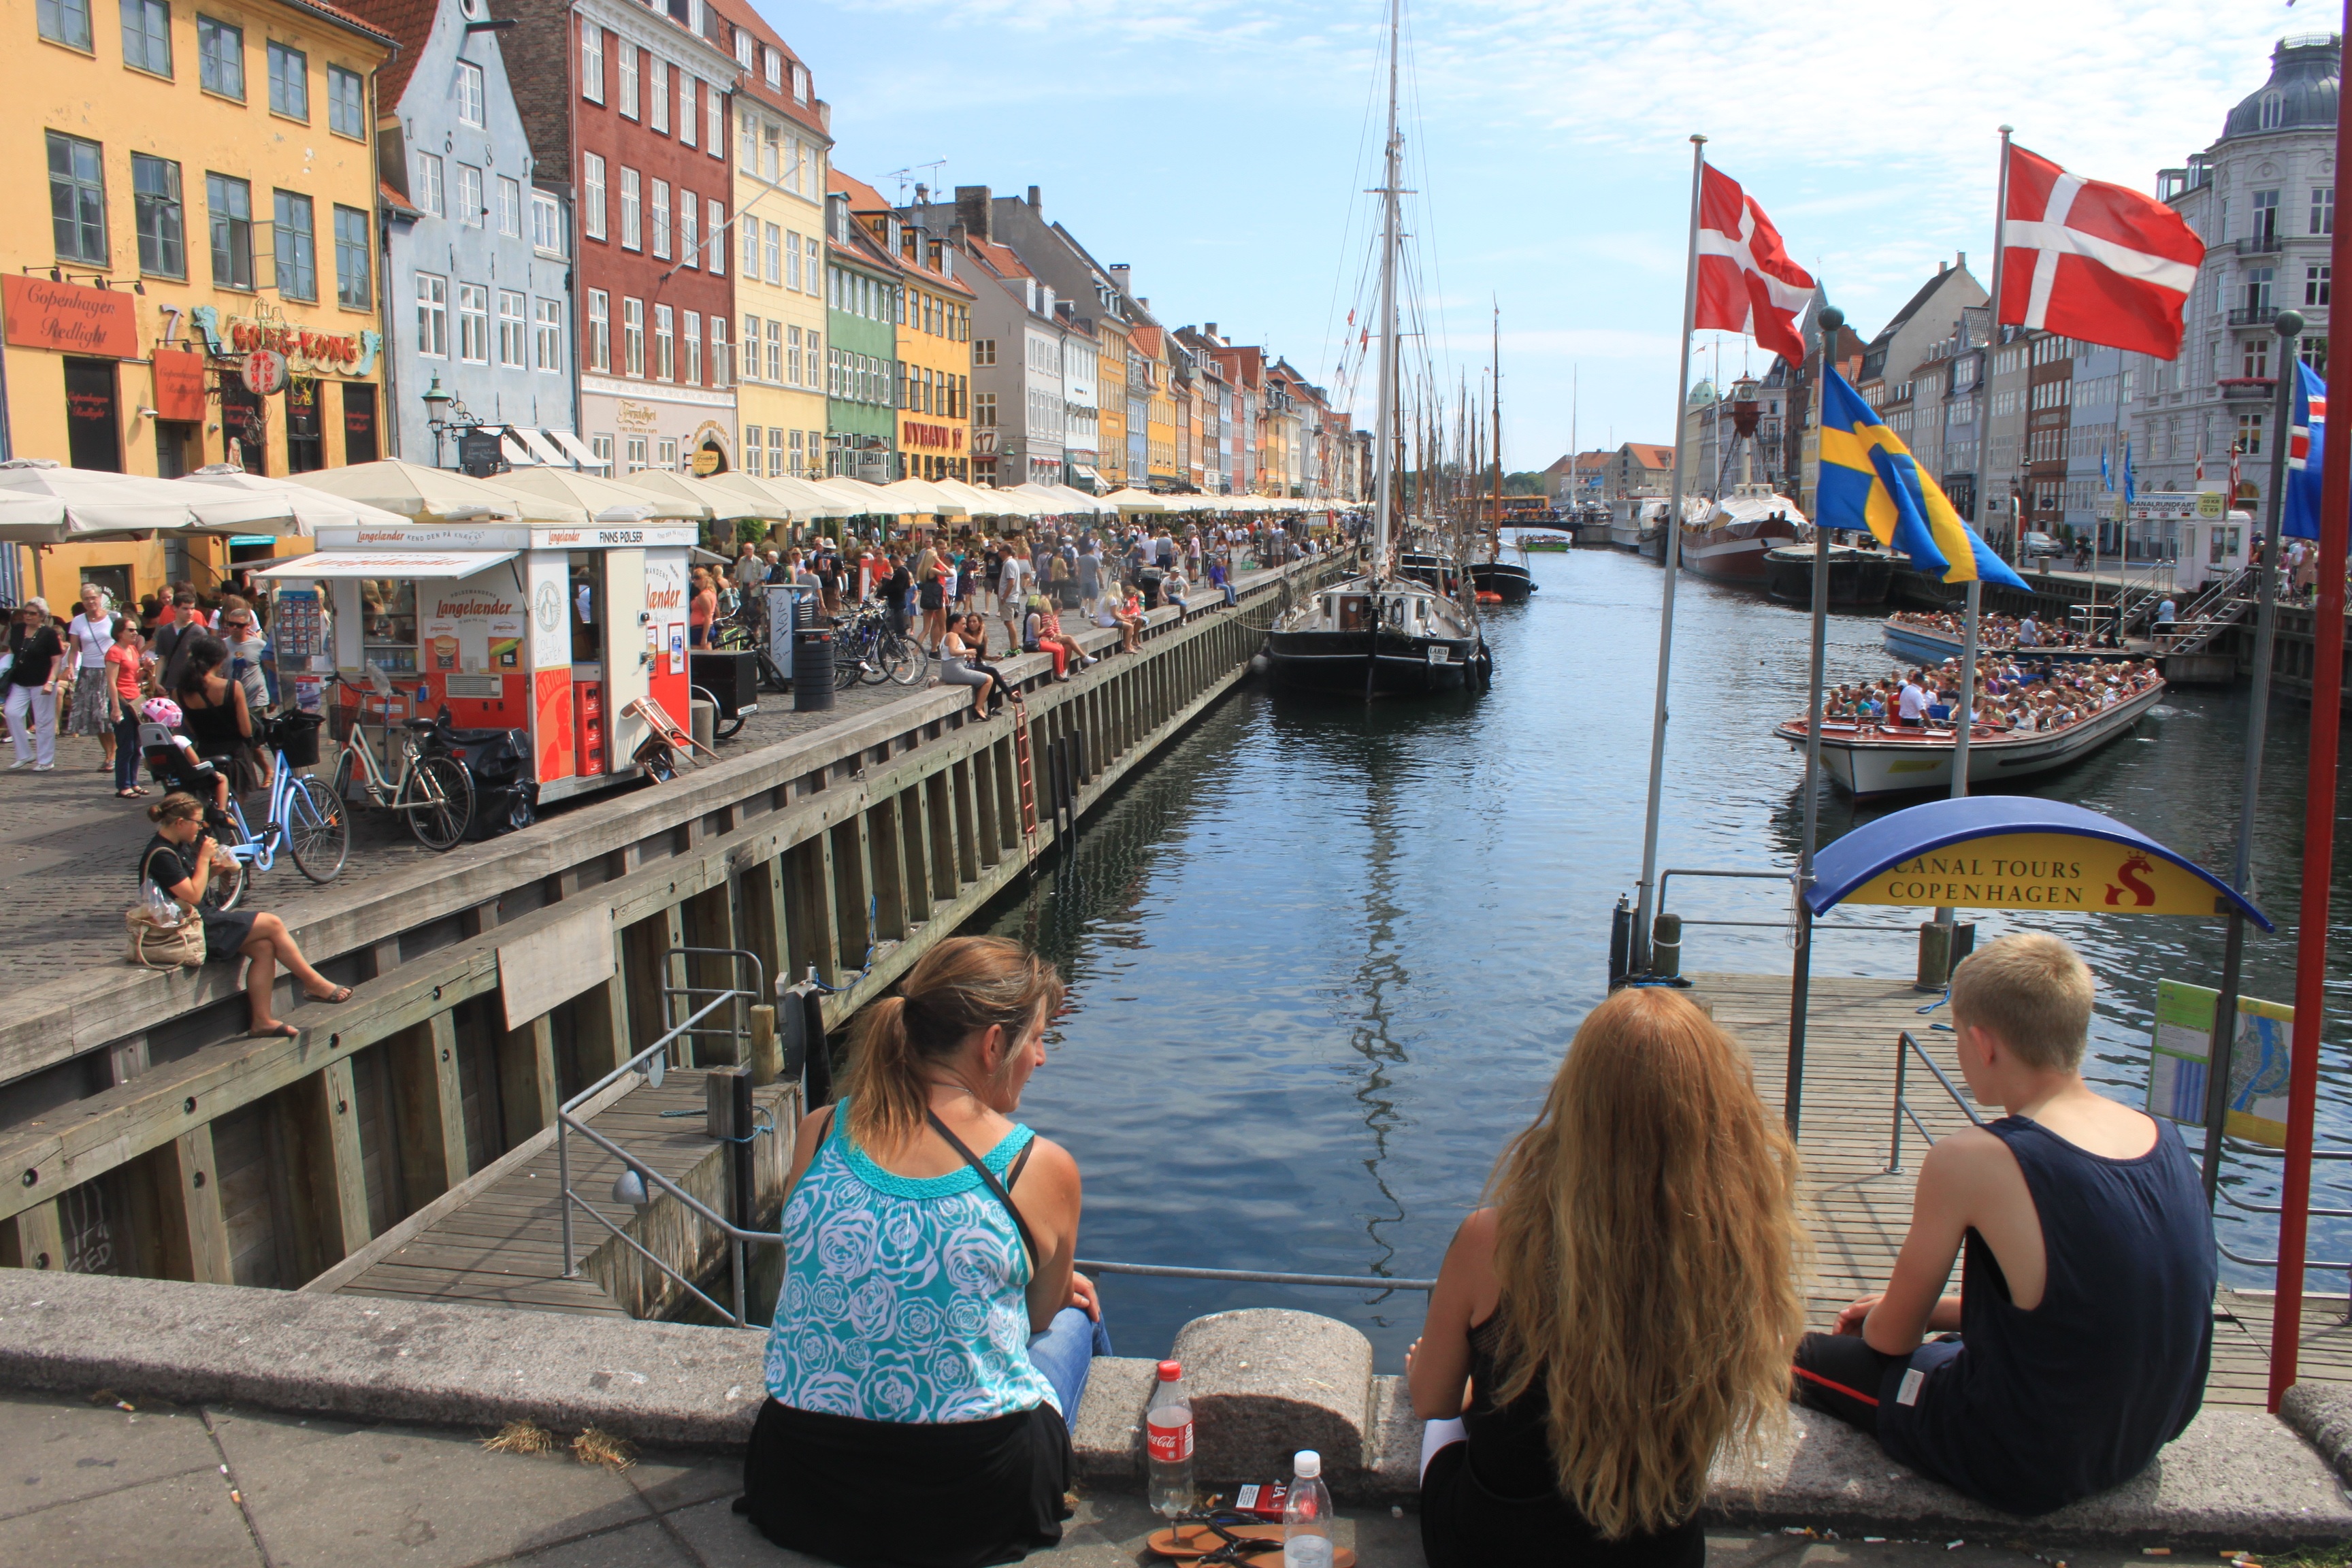
nature, sky, boat, city, river, canal, travel, vehicle, color, port, tourism, waterway, denmark, copenhagen, watercraft, times, tours